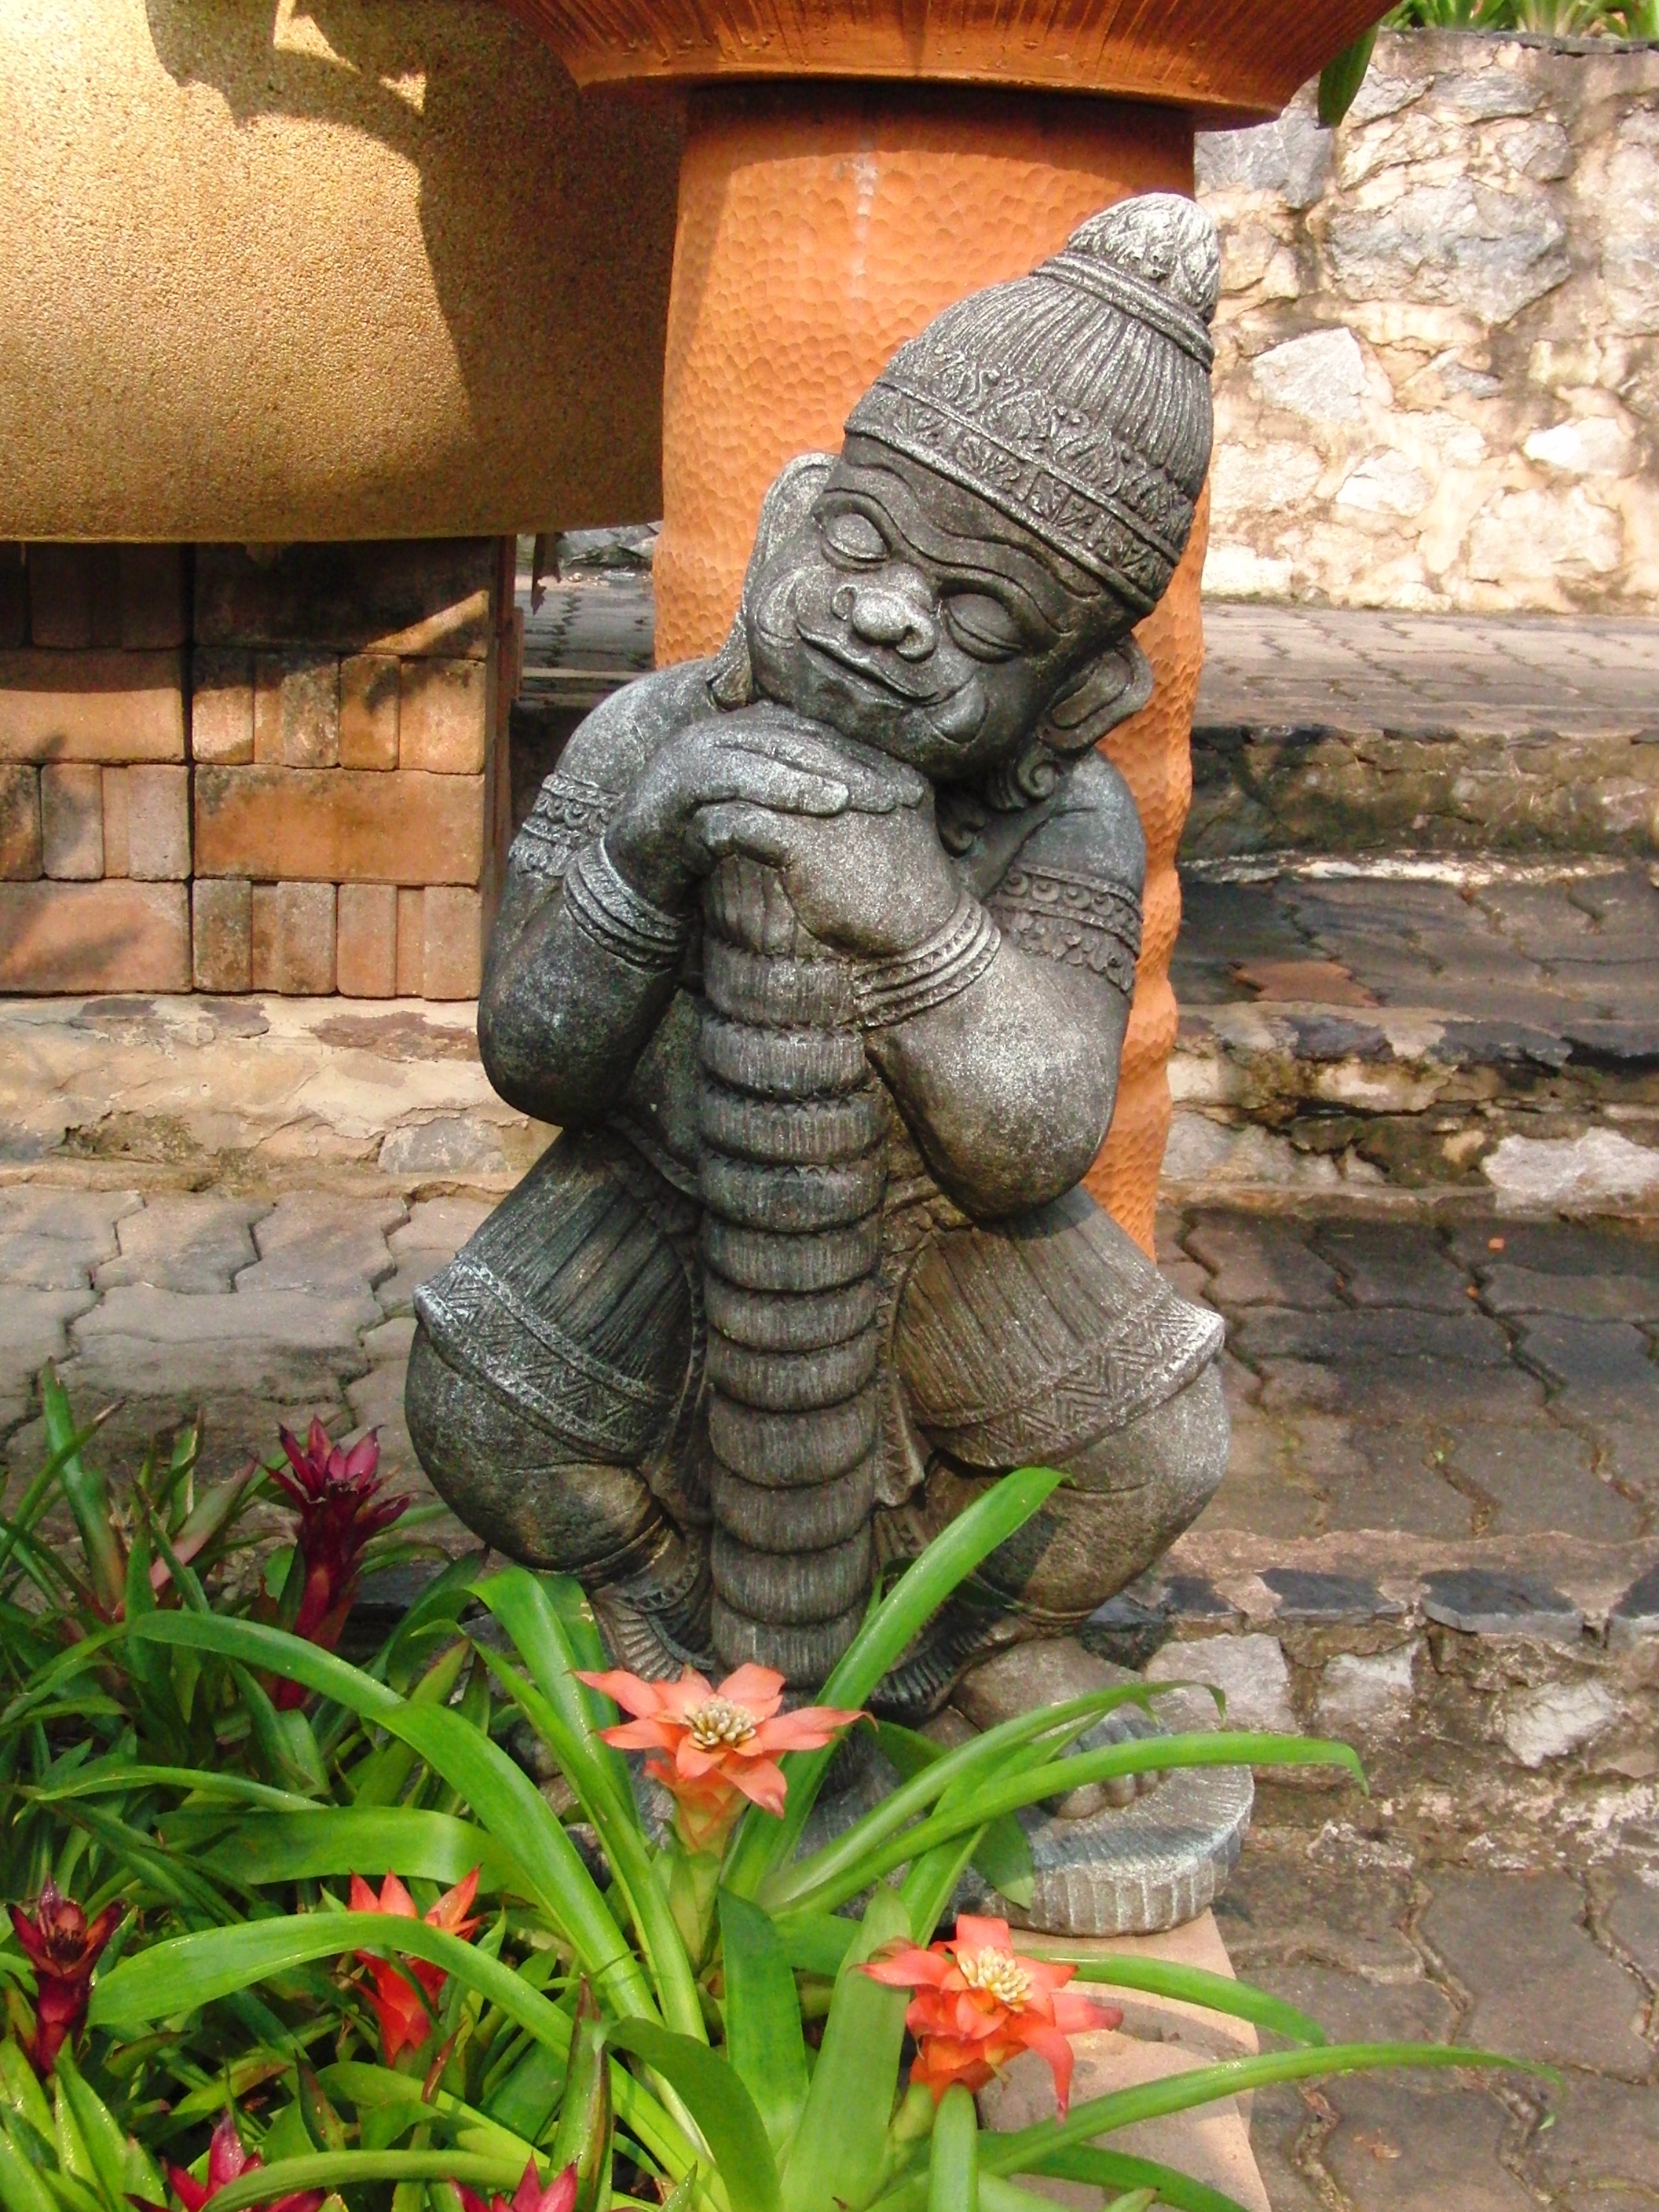
monument, vacation, statue, journey, garden, tourism, sculpture, art, temple, carving, china, in the garden, ancient history, park sculpture